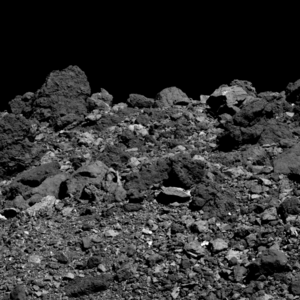
Cette page présente une synthèse des événements marquants qui se sont déroulés durant l'année 2019 dans le domaine de l'astronautique : missions spatiales scientifiques, satellites d'application, programme spatial habité, lanceurs, etc.